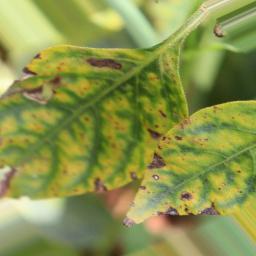
Label: nutritional